Impeachment in the United States

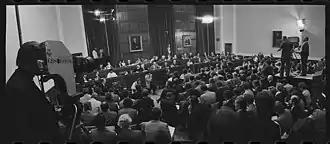
First day of the Judiciary Committee's formal impeachment hearings against President Nixon, May 9, 1974

Impeachment proceedings may be requested by a member of the House of Representatives, either by presenting a list of the charges under oath or by asking for referral to the appropriate committee. The impeachment process may be requested by non-members. For example, when the Judicial Conference of the United States suggests a federal judge be impeached, a charge of actions constituting grounds for impeachment may come from a special prosecutor, the president, or state or territorial legislature, grand jury, or by petition. An impeachment proceeding formally begins with a resolution adopted by the full House of Representatives.